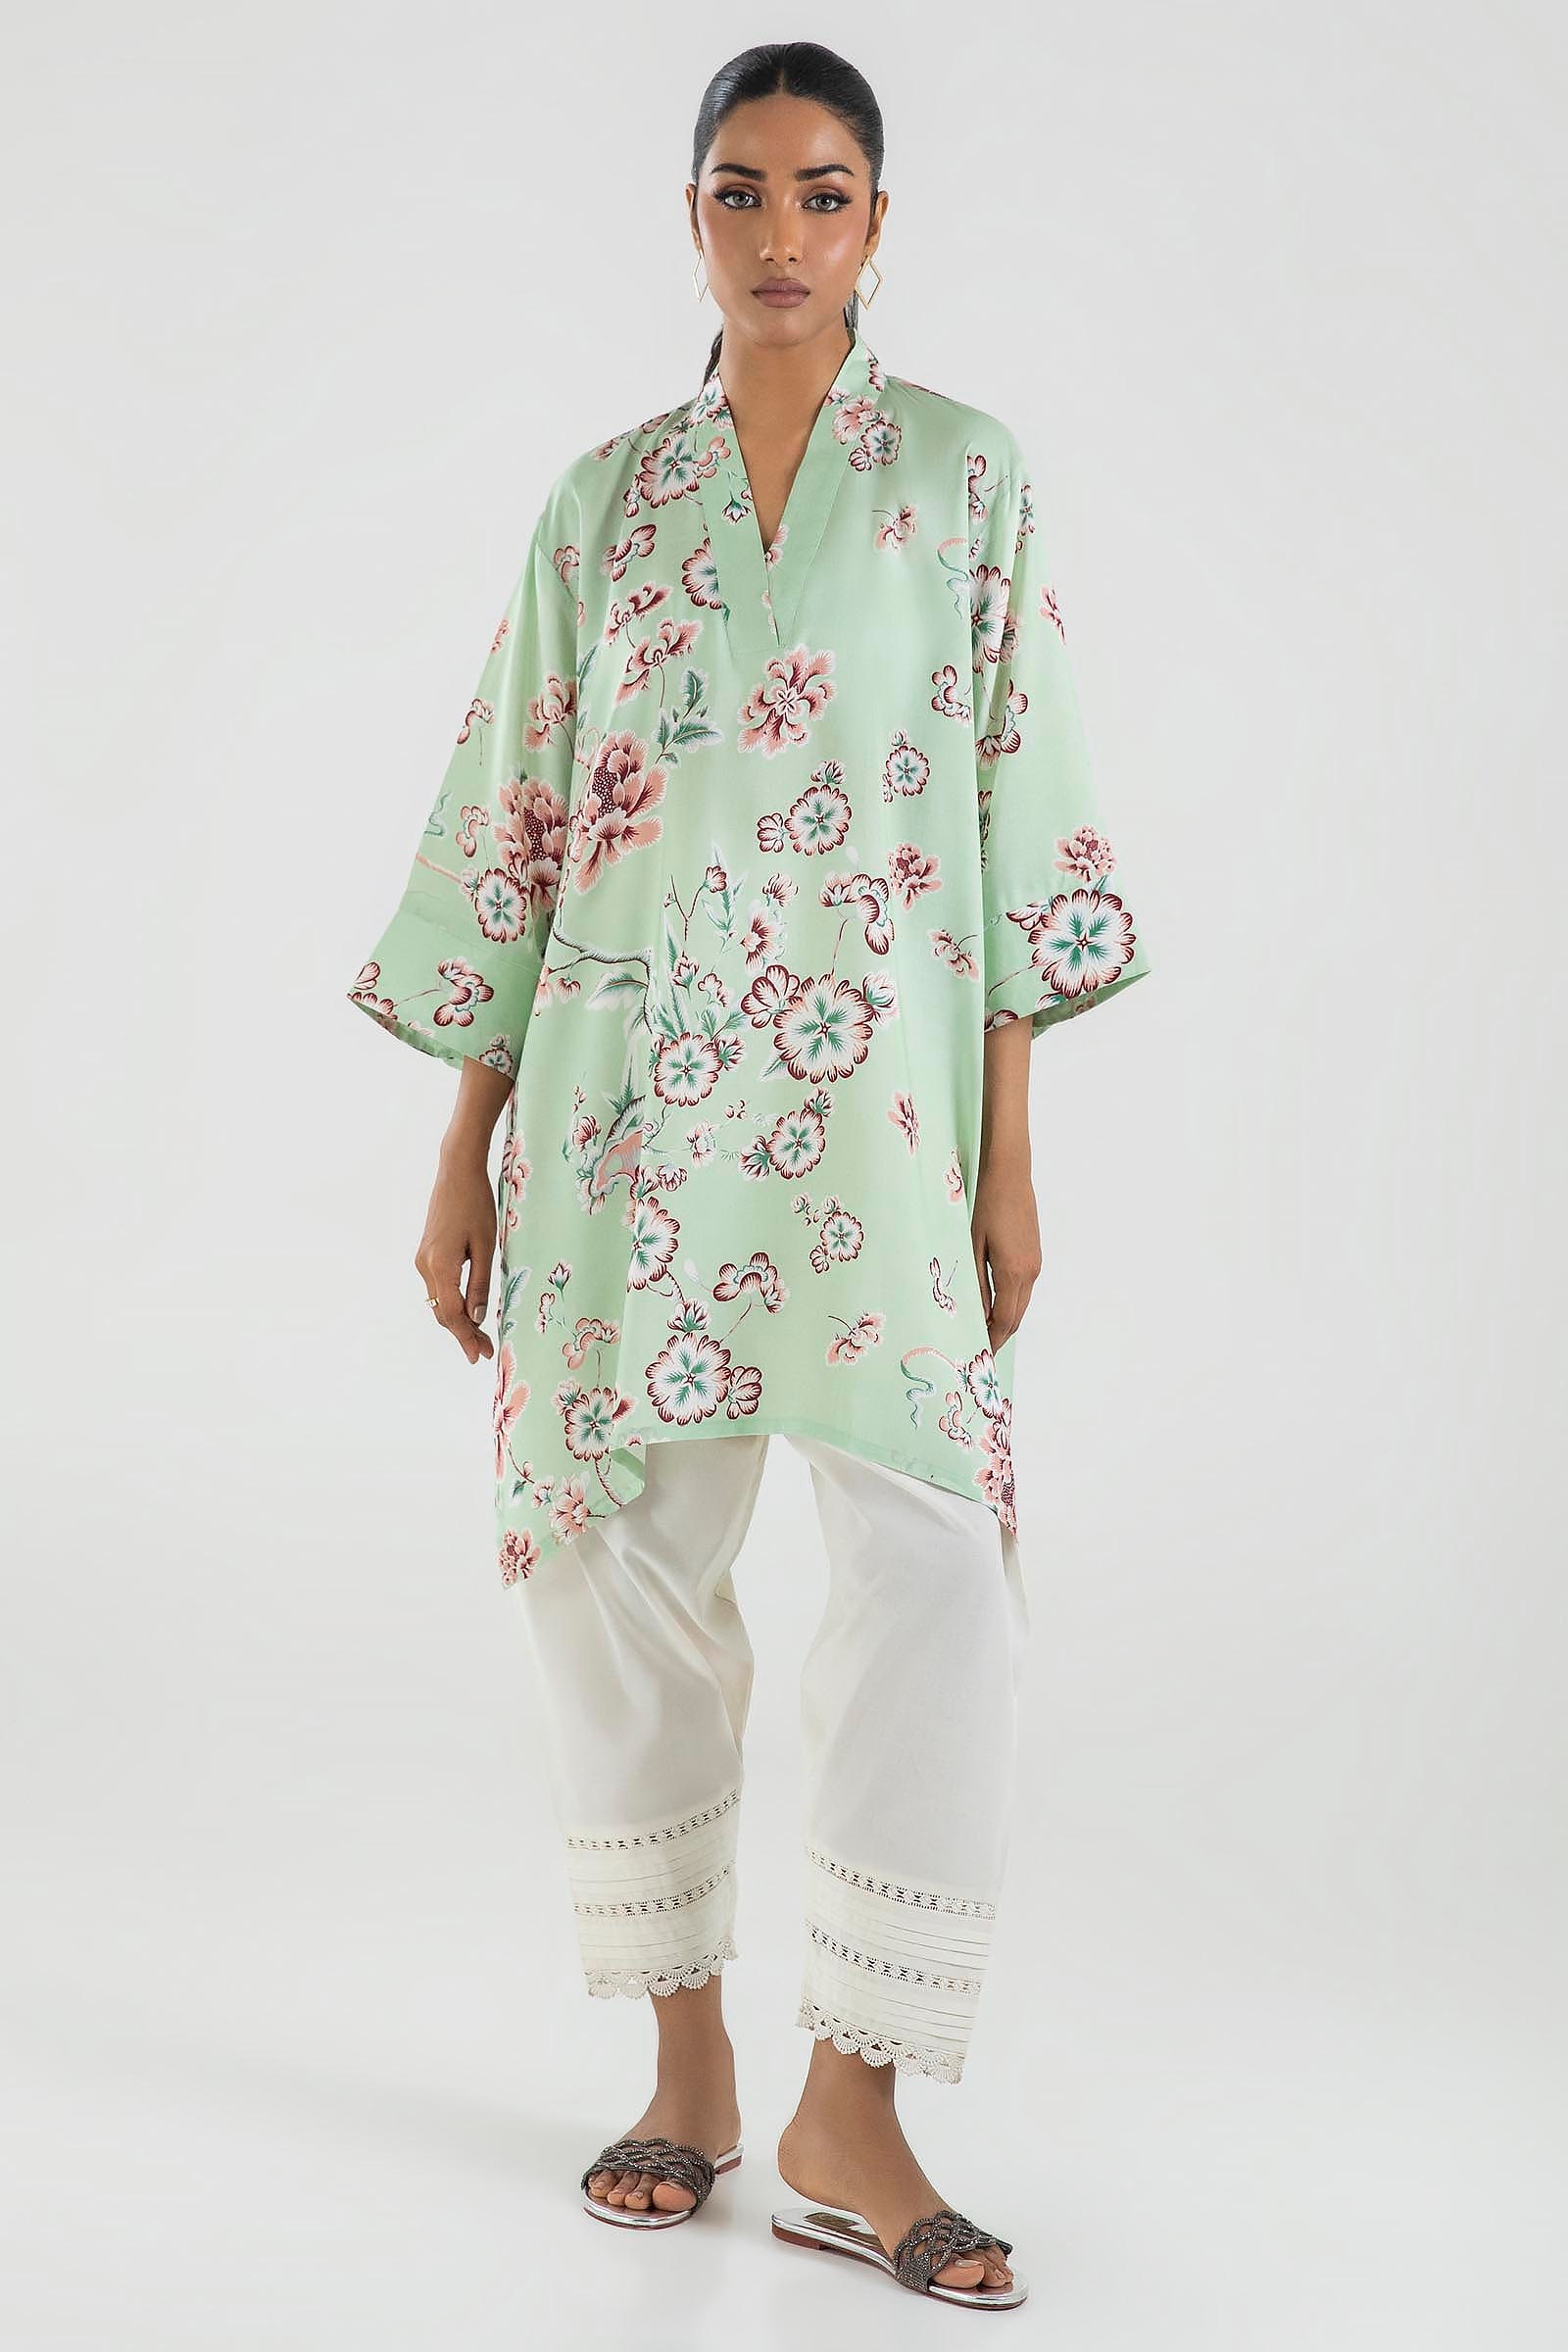
mint multi floral kurta top